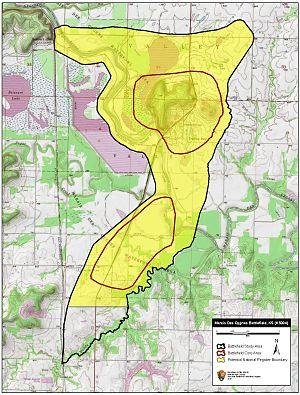
La bataille de Marais des Cygnes s'est déroulée le 25 octobre 1864, dans le comté de Linn, au Kansas pendant le raid de Price au Missouri dans la guerre de Sécession. Elle est aussi appelée la bataille d'Osage, ou la bataille de Trading Post. Elle s'avère être la première des trois actions interconnectées le même jour, toutes comportant des éléments de l'armée du Missouri confédérée du major général Sterling Price, et de la division de cavalerie provisoire de l'Union commandée par le major général Alfred Pleasonton.